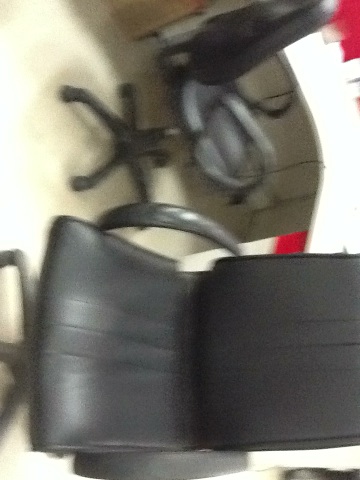Question: Please find the number of chairs in the hoarding cup.
Answer: 2